Chance Political Party

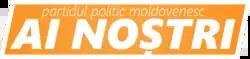
Ours party logo

The creation of Ours was announced on 20 October 2020. The party's leader, Mihail Ahremțev, later came to be a supporter of the Russian invasion of Ukraine. Ahremțev claimed at the moment of the party's creation that, in Moldova, a "genocide" against the ethnic minorities of the country was taking place and that the party would promote the interests of Moldova's minorities, including the Gagauz people and the Transnistrians. Another founding member, Anastasia Filipașcu, claimed that the Romanians are an ethnic minority in Moldova. The party also wants Russian to become the second state language of Moldova. The party has been described as statist, Moldovenist, pro-Russian, and anti-Western.